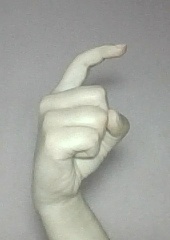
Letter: ra